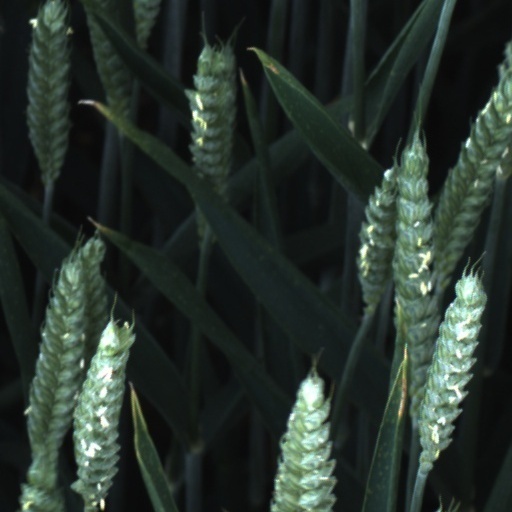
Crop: wheat